List of Wisconsin Scenic Byways

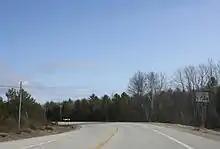
Sign on Door County Coastal Byway

The Wisconsin Scenic Byways are a system consisting of roads in the U.S. state of Wisconsin that travel through areas of scenic and historic interest. The intent of this system is to promote tourism and raise awareness of the communities along these routes. Wisconsin also has another system of scenic highways called Rustic Roads. There are five state-recognized scenic byways in Wisconsin, and three of them have also been designated National Scenic Byways.